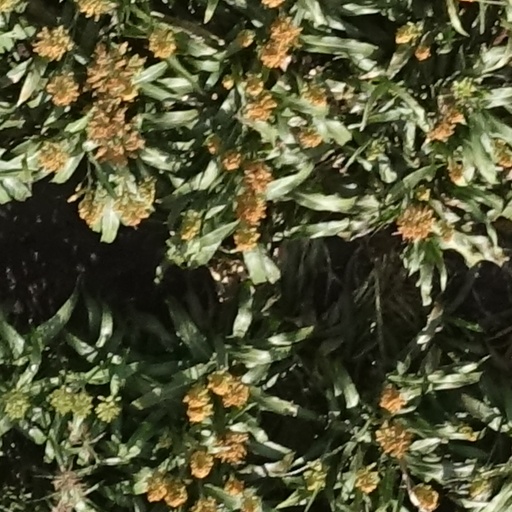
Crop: sorghum